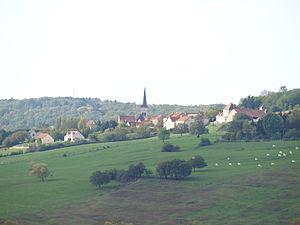
Annay-la-Côte (Yonne, France)
Annay-la-Côte est une commune française située dans le département de l'Yonne, en région Bourgogne-Franche-Comté.